Andranik

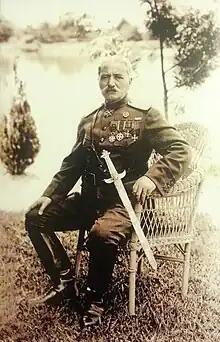
Andranik in 1919.

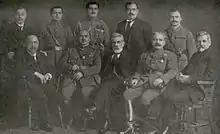
Republic of Armenia delegation to the United States. Andranik is second from the bottom right.

After the Ottoman forces were effectively stopped at Sardarabad, the Armenian National Council declared the independence of the Russian Armenian lands on 28 May 1918. Andranik condemned this move and denounced the Armenian Revolutionary Federation. Angry with the Dashnaks, he favored good relations with Bolshevik Russia instead. Andranik refused to acknowledge the Republic of Armenia, which he regarded as little more than "a pawn in the grip of [Ottoman] Turkey․" He condemned the singing of the Treaty of Batum (by which the Ottoman Empire recognized the independence of a greatly reduced Armenia and imposed a number of humiliating conditions) as an act of treason. As Christopher Walker notes, many Turkish Armenians saw the new republic as "only a dusty province without Turkish Armenia whose salvation Armenians had been seeking for 40 years." In early June, Andranik departed from Dilijan with thousands of refugees; they traveled through Sevan, Nor Bayazet and Vayots Dzor, and arrived in Nakhichevan on 17 June. He subsequently tried to help the Armenian refugees from Van at Khoy, Iran. He sought to join the British forces in northern Iran, but after encountering a large number of Turkish soldiers he retreated to Nakhichevan. On 14 July 1918, he proclaimed Nakhichevan an integral part of (Soviet) Russia. His move was welcomed by Armenian Bolshevik leader Stepan Shahumyan and Vladimir Lenin.